Adina Beg Khan

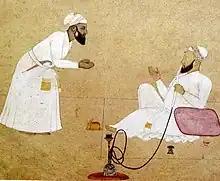
Painting of Nawab Adina Beg Khan (right) and Deendar Khoja (left), circa 18th century

On Mir Mannu's death on 3 November 1753, his two-year-old son was proclaimed viceroy, with his mother Surayya Begum becoming de facto ruler. Amid the political upheaval, Adina asserted independence from both the Durrani Empire and Mughal government at Delhi. In 1755, Adina drew the support of zamindars and an army of Sikhs to confront the threat of Qutb Khan who had seized Sirhind and on 11 April 1755, he met Qutb Khan in battle, emerging victorious and extending his control of the Doaba as far as Sirhind. He used his victory to demand the new territory from the Delhi government, and the Mughal Wazir noting their military incompetence and poverty agreed. Adina was conferred with the title Zafar Jung Bahadur and all the hill chiefs submitted to him and paid tribute. Now in control of Jullundur and Sirhind, Adina sought to acquire Lahore. Taking advantage of unrest in Lahore against the Begum's deputy Khwaja Abdullah, the son of Abd al-Samad Khan, he marched on the capital and installed Sadiq Beg Khan to manage state affairs. This victory was however short lived as the Begum, with the help of the Afghans, drove Sadiq Beg Khan from power and restored Khwaja Abdullah's position. In 1756, the Mughal Wazir used Adina to conduct an intrigue to dispose the Begum from government in Lahore and bring her to Delhi. On completion of the mission, Adina was made subahdar of Lahore and Multan by the Mughal government at Delhi in return for an annual tribute of thirty lakh of rupees. The position was however short lived, as the Afghans successfully marched on Lahore to dispose Adina's deputy Sayyid Jamal-ud-Din and restore Khwaja Abdullah.